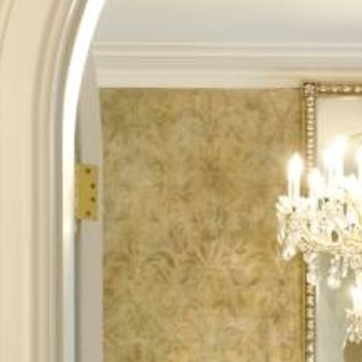
Material: wallpaper